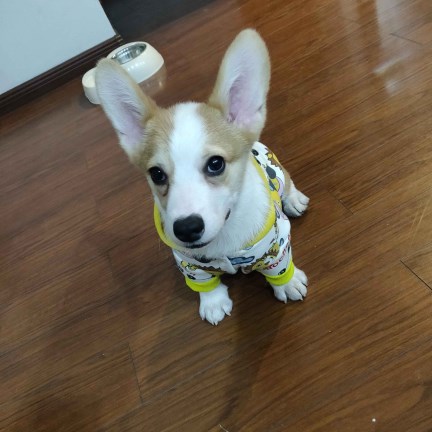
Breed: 2909-n000116-Cardigan